PFC Beroe Stara Zagora

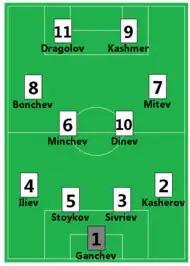
The champions team

In 1982 and 1984 Beroe won the Balkans Cup for the third and fourth times.